Corina Smith

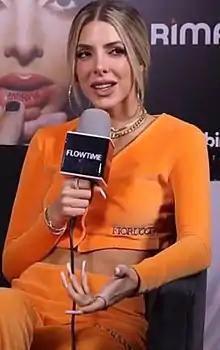
Smith in 2022

María Corina Smith Pocaterra (born 8 September 1991), better known as Corina Smith, is a Venezuelan singer, actress and model.